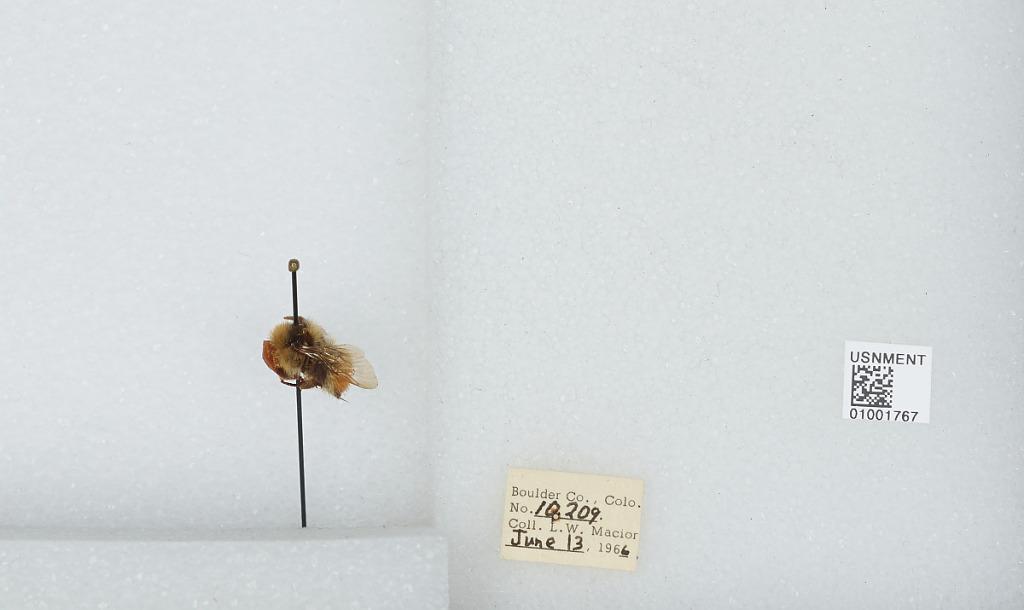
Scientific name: Bombus (Pyrobombus) centralis Cresson
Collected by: L. Macior
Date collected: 1966-6-13
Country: United States
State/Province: Colorado
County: Boulder
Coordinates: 40.09, -105.36